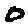
Label: 0